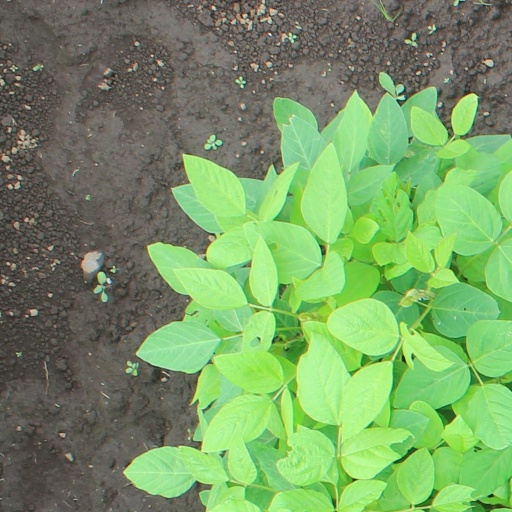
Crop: soybean